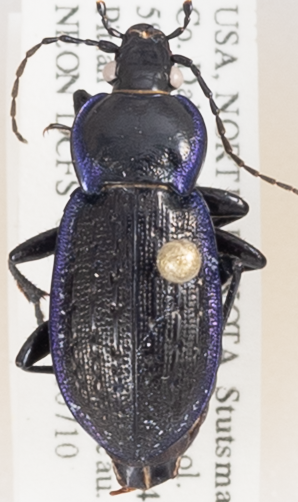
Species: Carabus serratus
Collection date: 2018-07-10
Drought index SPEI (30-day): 0.37
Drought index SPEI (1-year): -0.446
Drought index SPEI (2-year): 0.016